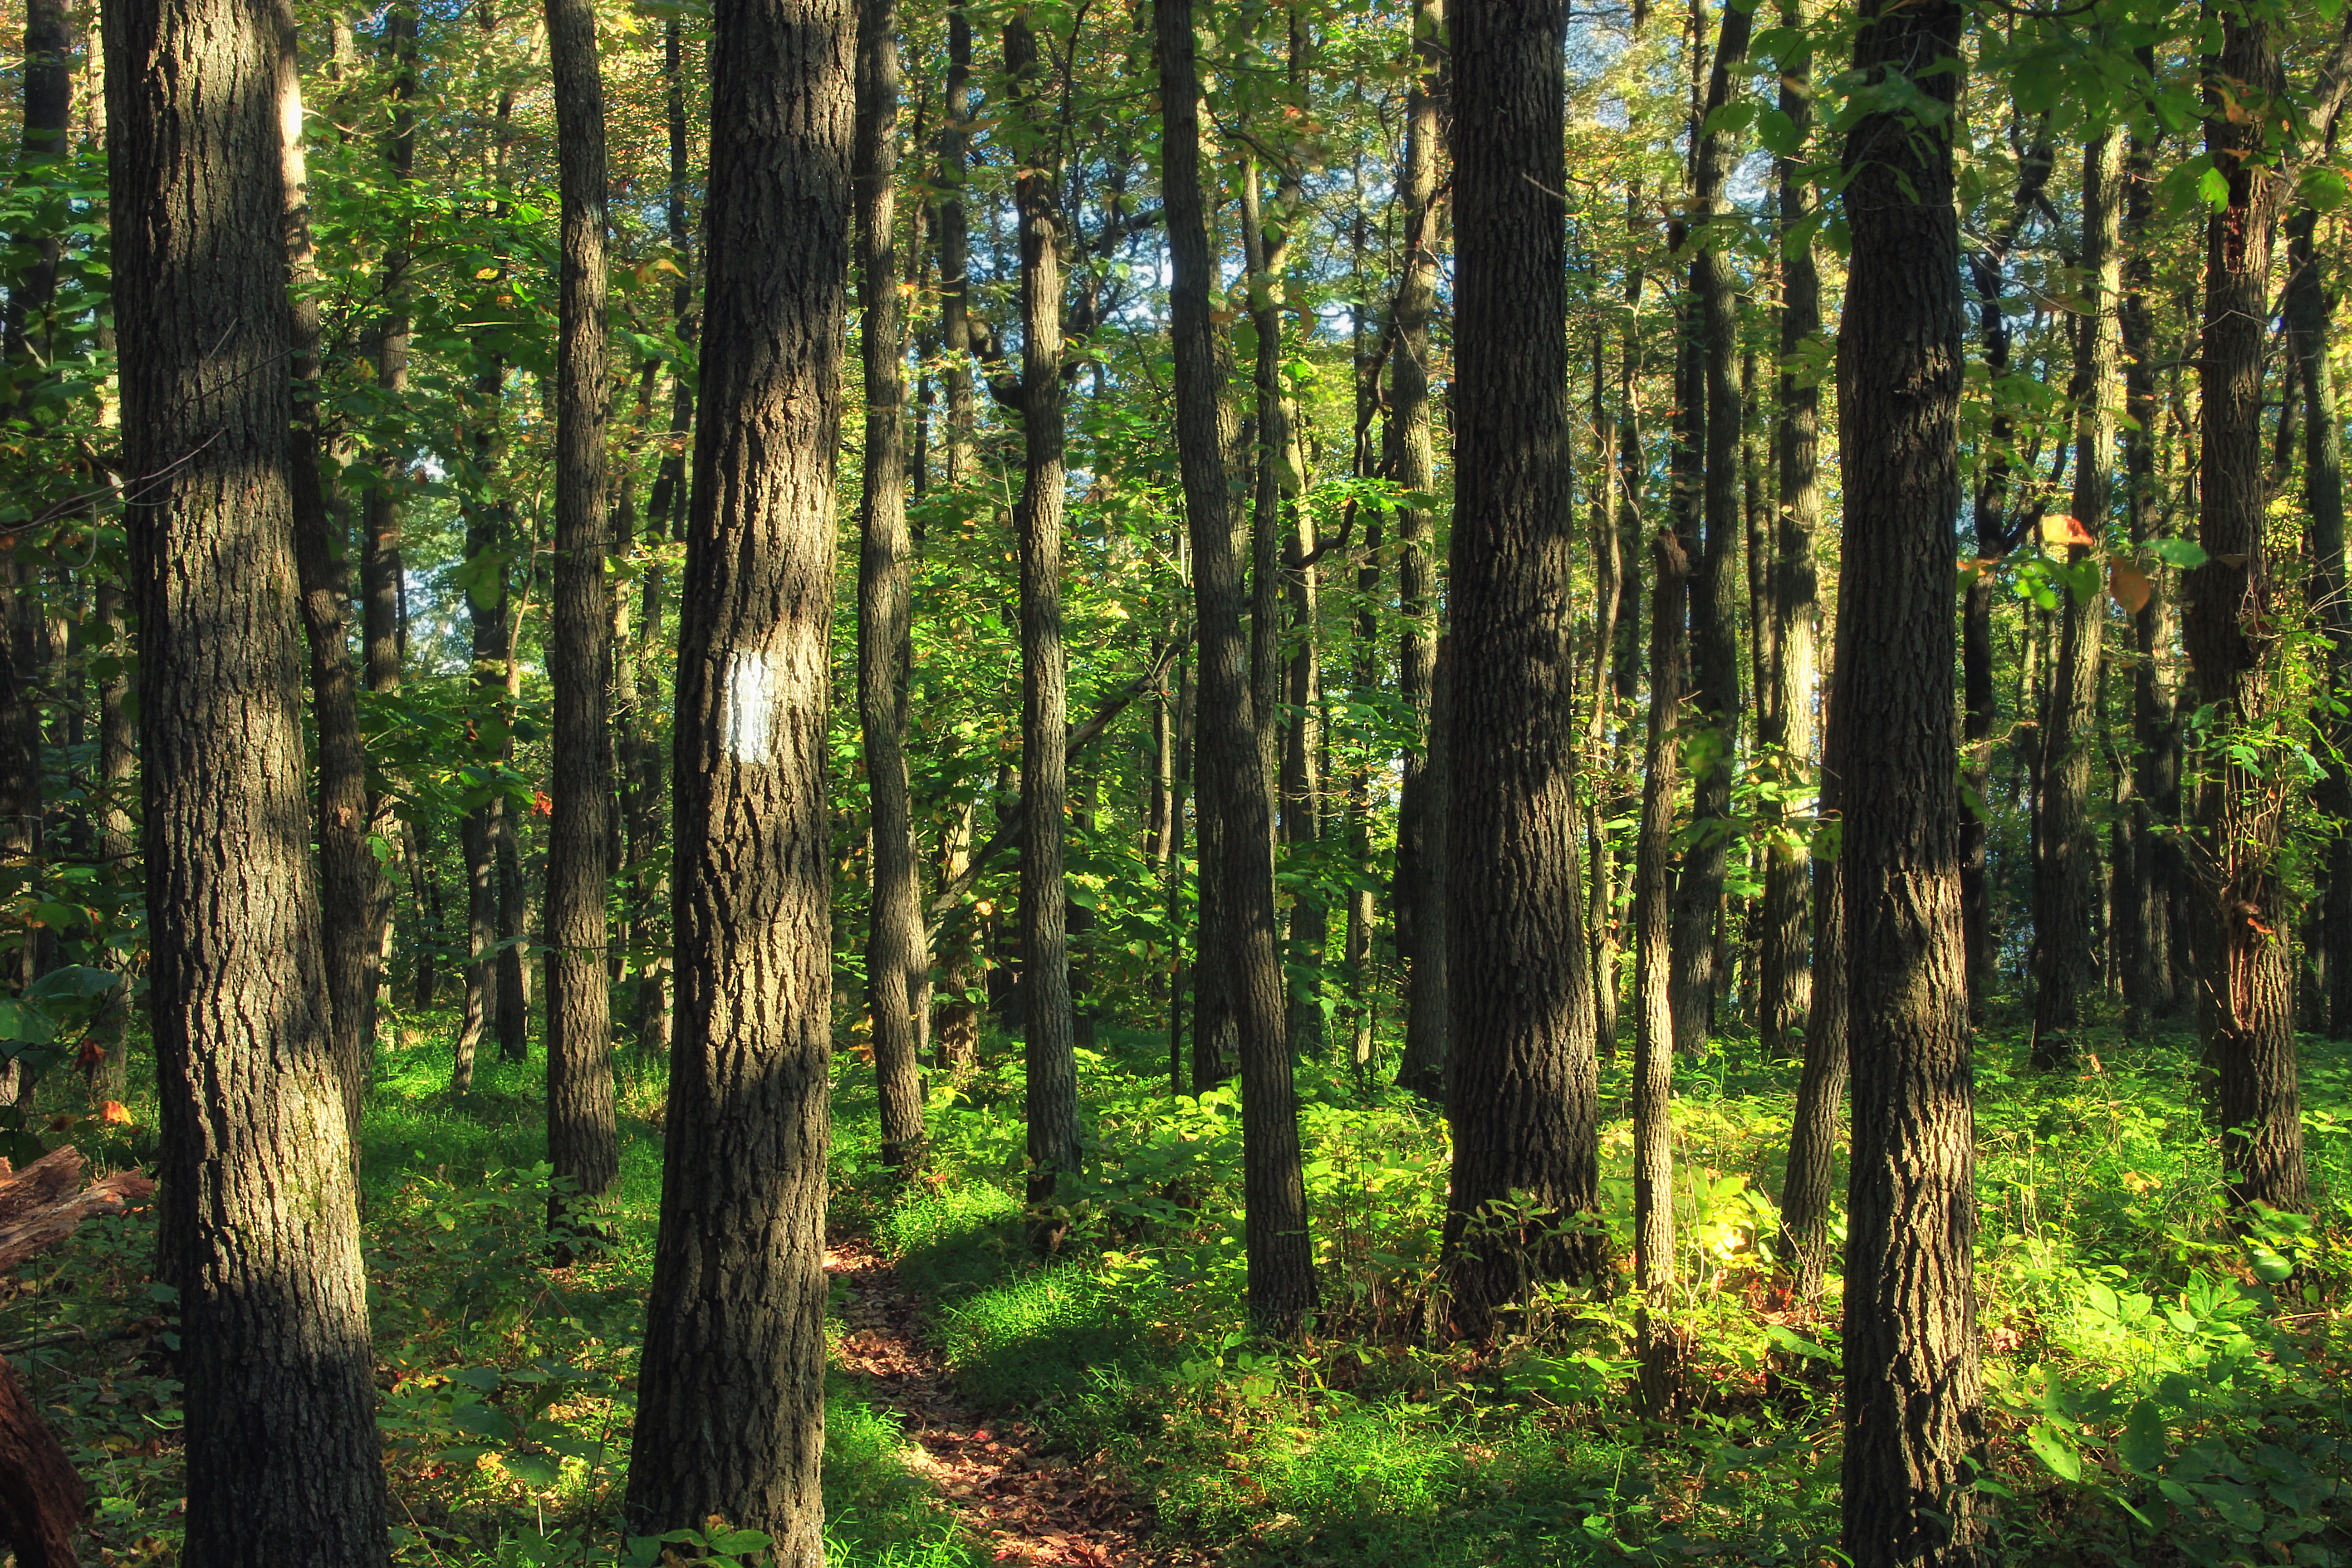
tree, nature, forest, wilderness, plant, hiking, trail, sunlight, leaf, summer, jungle, autumn, trees, creativecommons, spruce, vegetation, rainforest, blaze, deciduous, wetland, understory, pennsylvania, bluemountain, kittatinnymountain, northamptoncounty, sgl168, stategameland168, stategamelands168, appalachiantrail, littlegap, grove, woodland, habitat, ecosystem, biome, old growth forest, natural environment, geographical feature, woody plant, temperate broadleaf and mixed forest, temperate coniferous forest, riparian forest